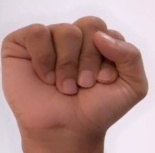
ASL sign: S